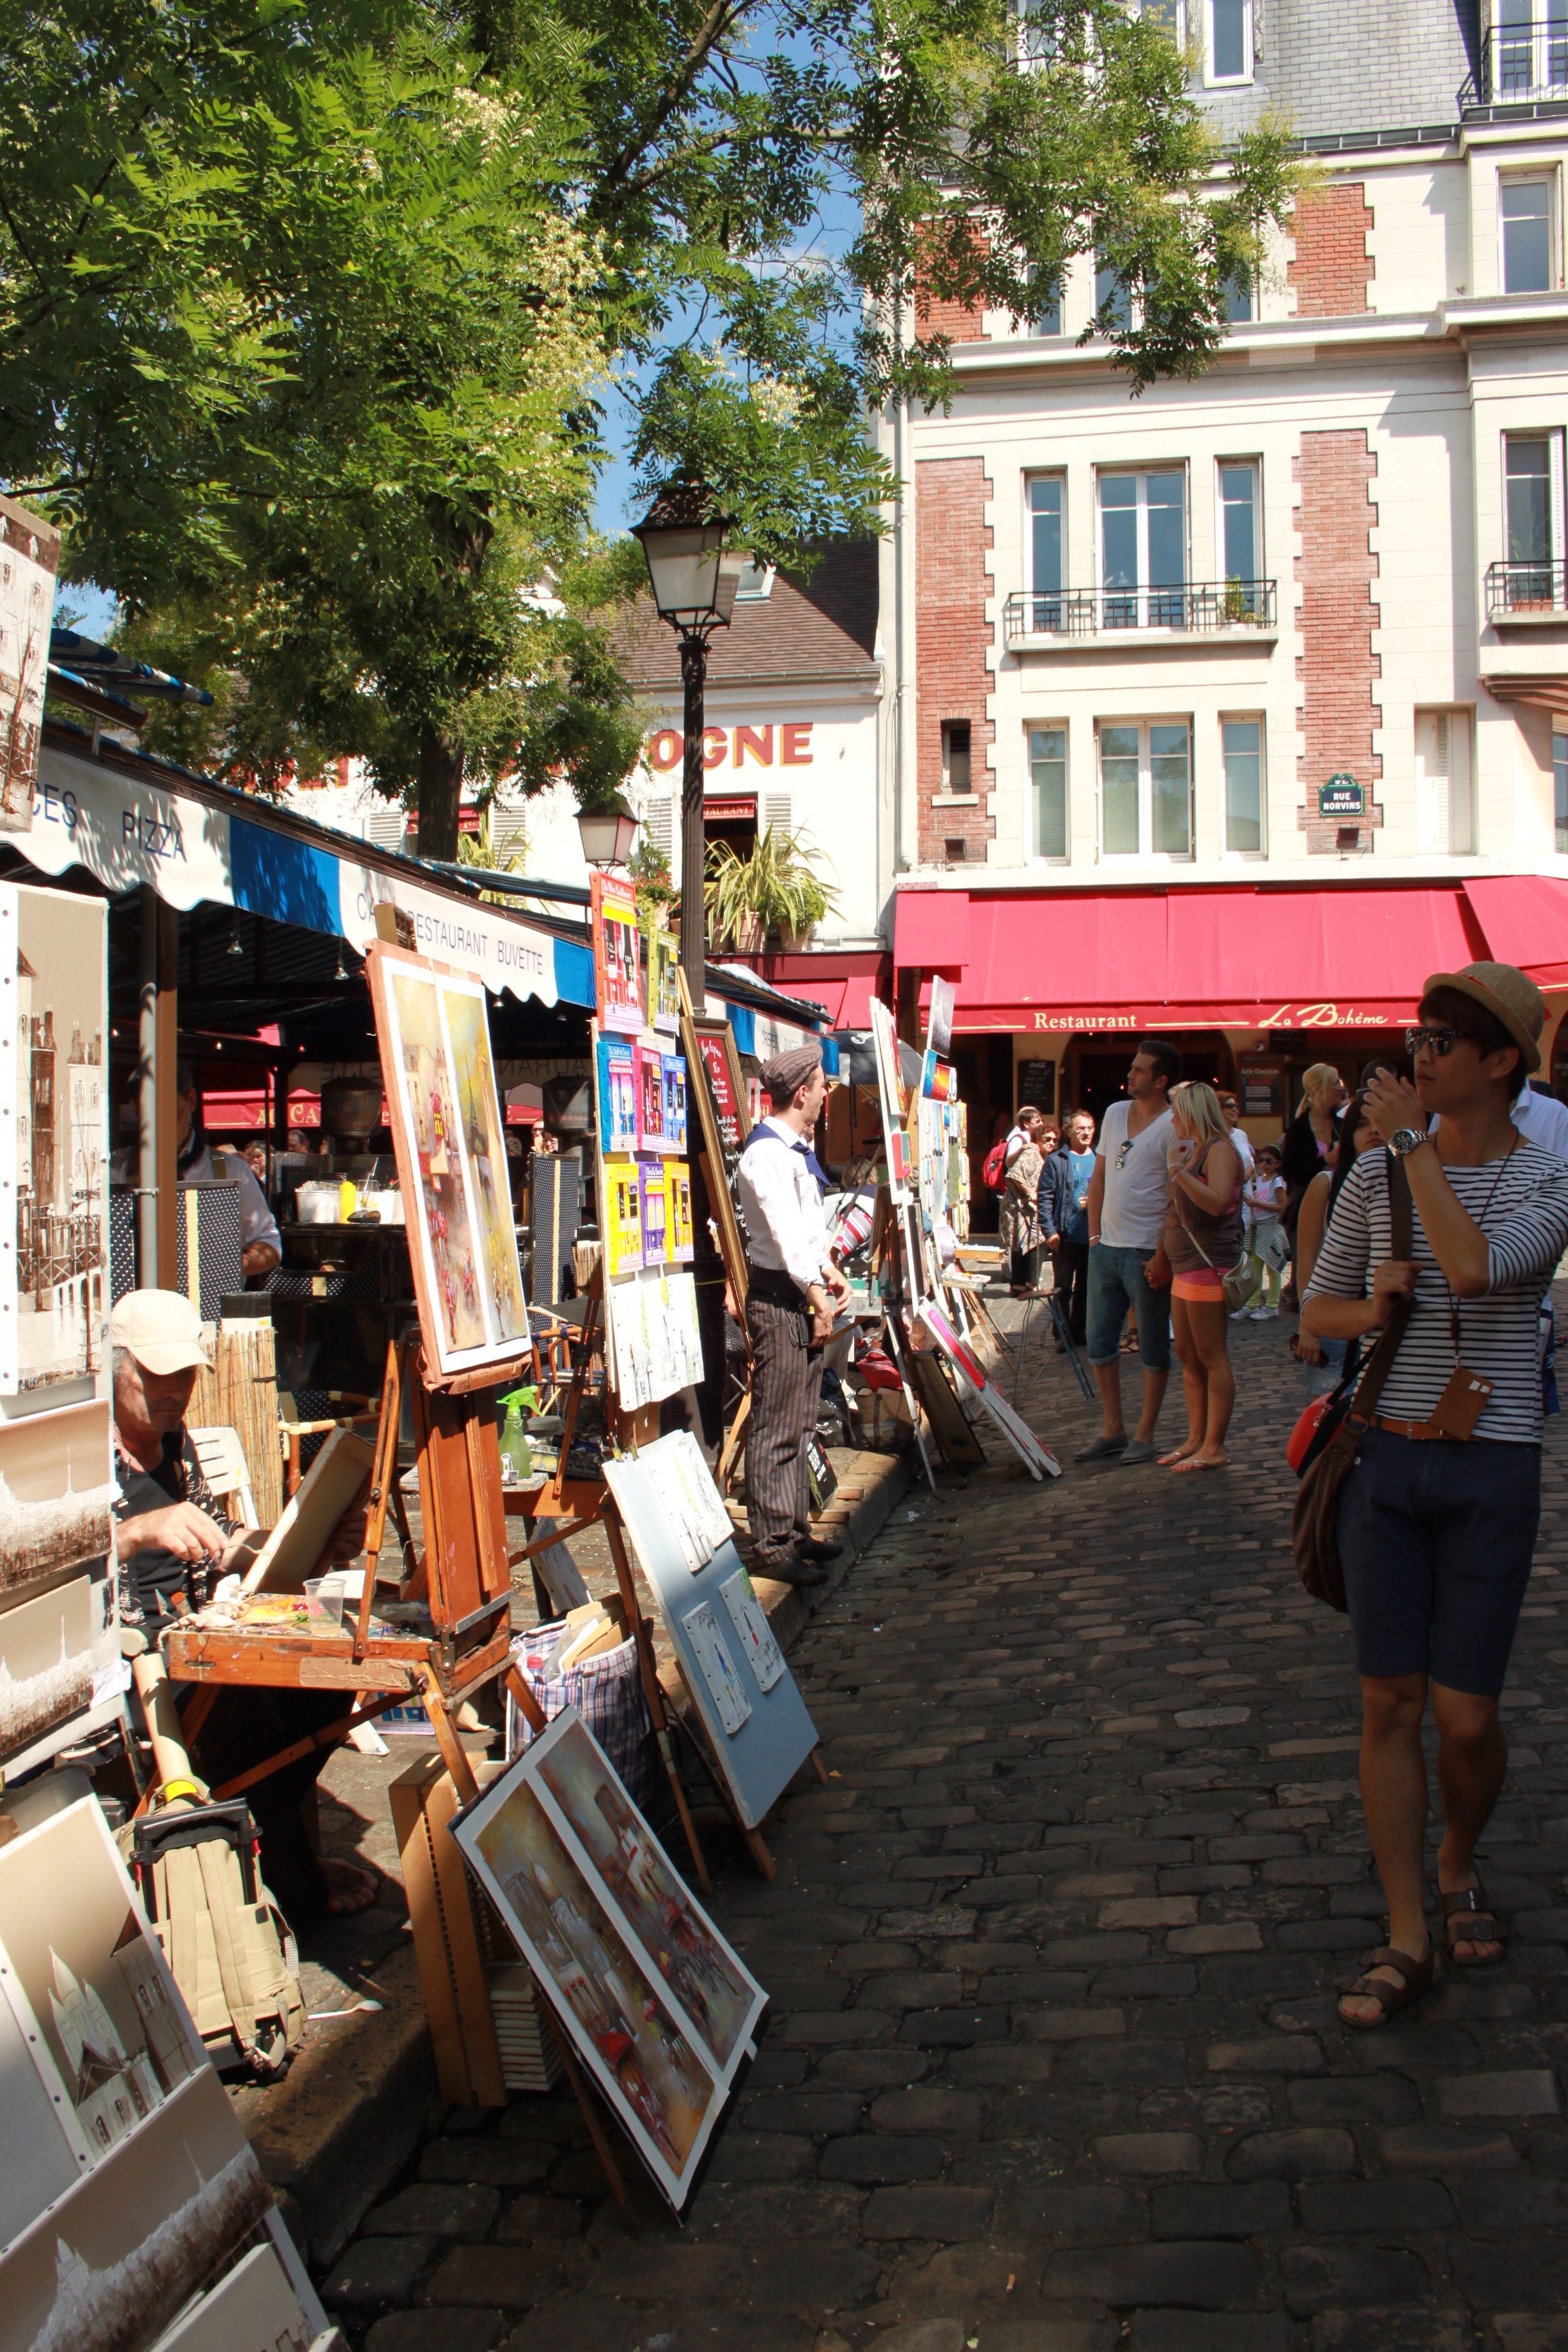
road, street, town, city, paris, crowd, vendor, market, public space, art, tourists, infrastructure, paintings, artists, human settlement